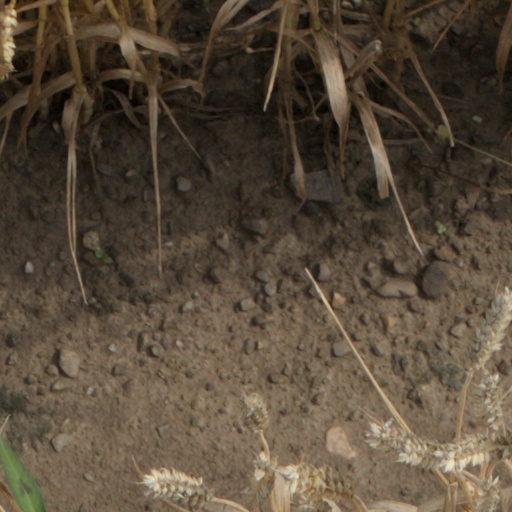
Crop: wheat